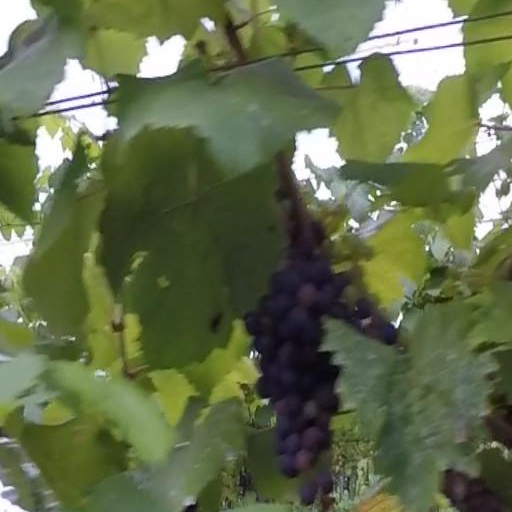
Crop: grape